Old Colony House

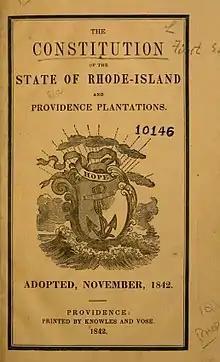
The 1842 Constitution

In September 1842, delegates met at Colony House to draft a new constitution to replace the 1663 Royal Charter. The convention, held as a response to the Dorr Rebellion, debated questions of expansion of citizenship and suffrage. Prior to 1842, the vote was held only by a small minority of rural elite landowners.